Elizabethan era

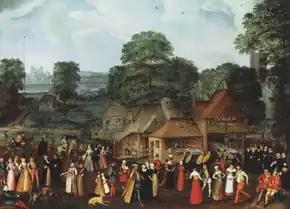
A wedding feast, c. 1569

Lacking a dominant genius or a formal structure for research (the following century had both Sir Isaac Newton and the Royal Society), the Elizabethan era nonetheless saw significant scientific progress. The astronomers Thomas Digges and Thomas Harriot made important contributions; William Gilbert published his seminal study of magnetism, "De Magnete," in 1600. Substantial advancements were made in the fields of cartography and surveying. The eccentric but influential John Dee also merits mention.